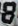
Number: 8